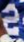
Number: 2